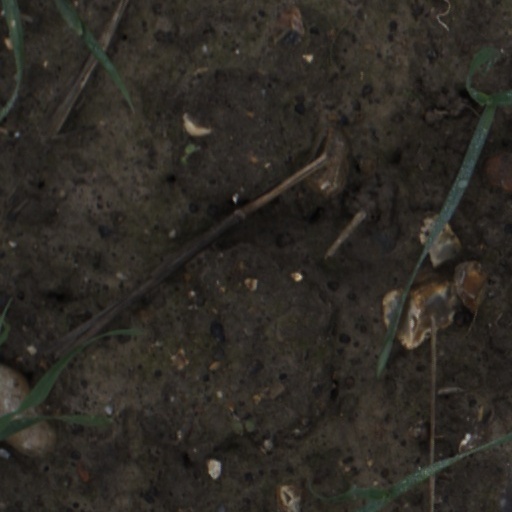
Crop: wheat